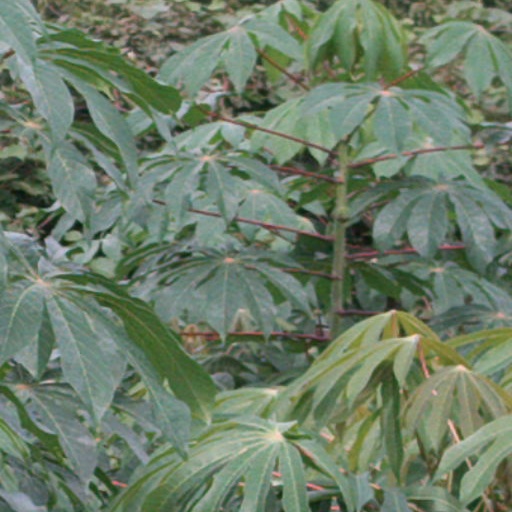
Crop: cassava